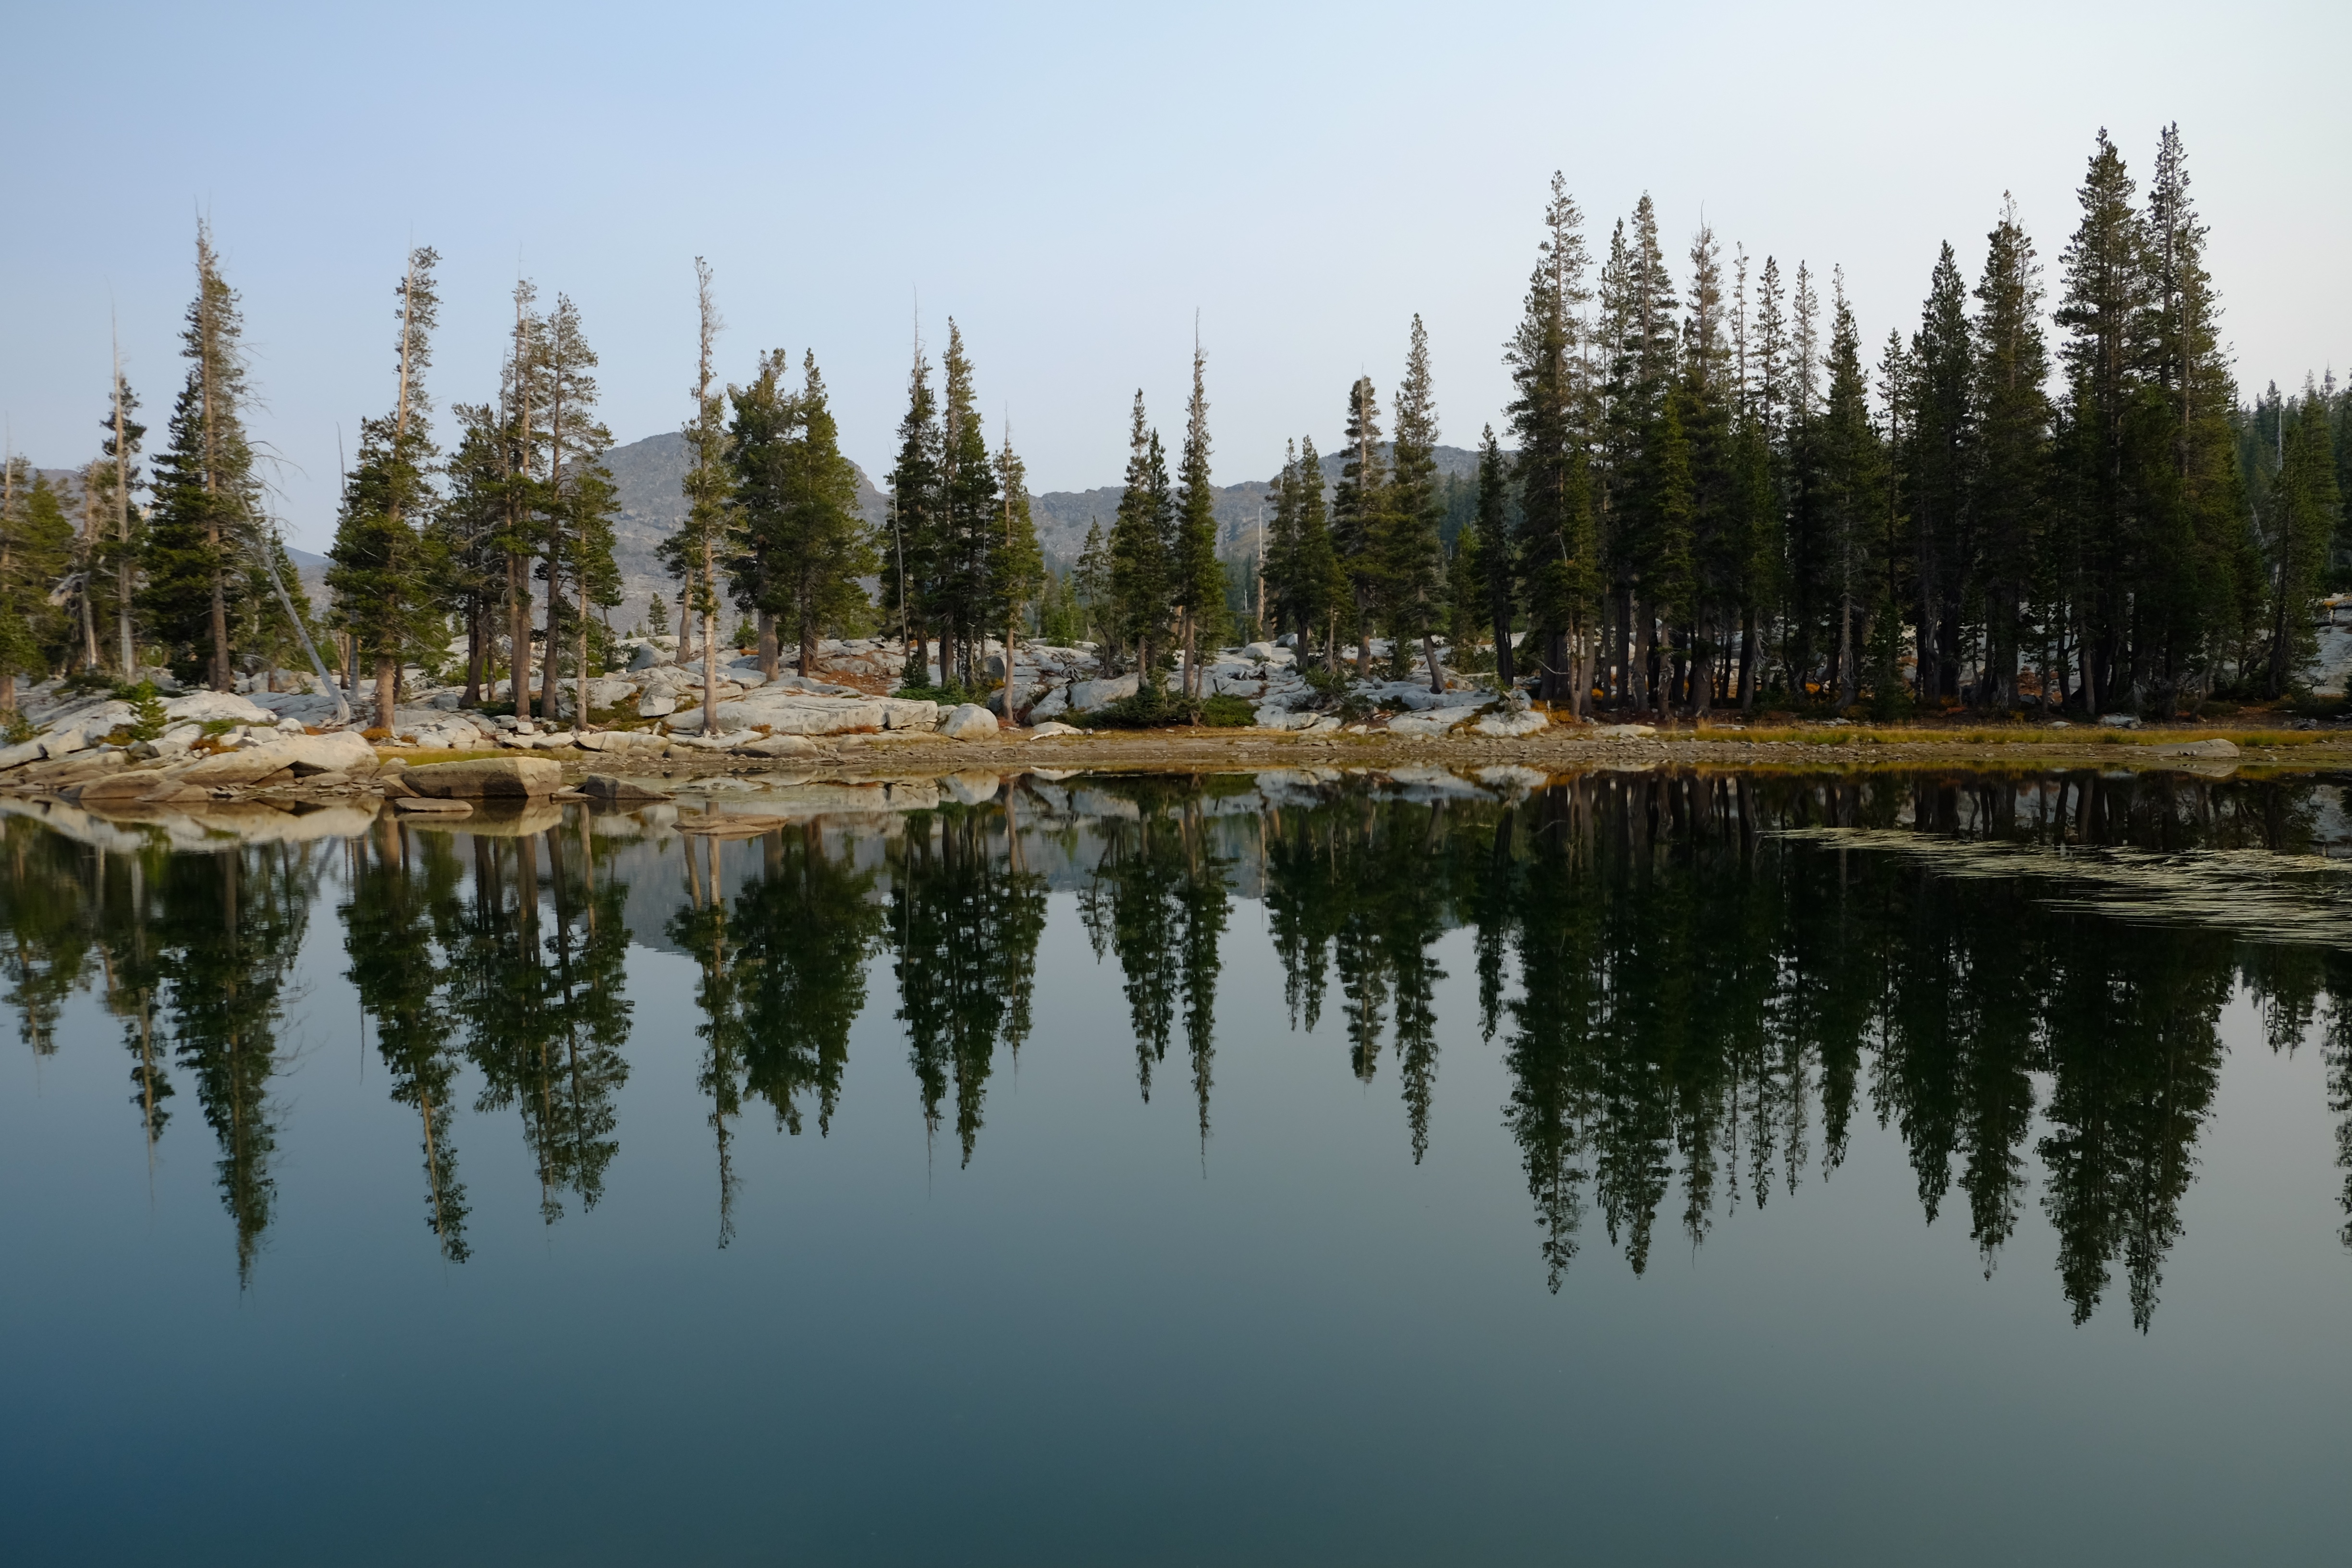
tree, water, wilderness, lake, pond, reflection, reservoir, body of water, woody plant